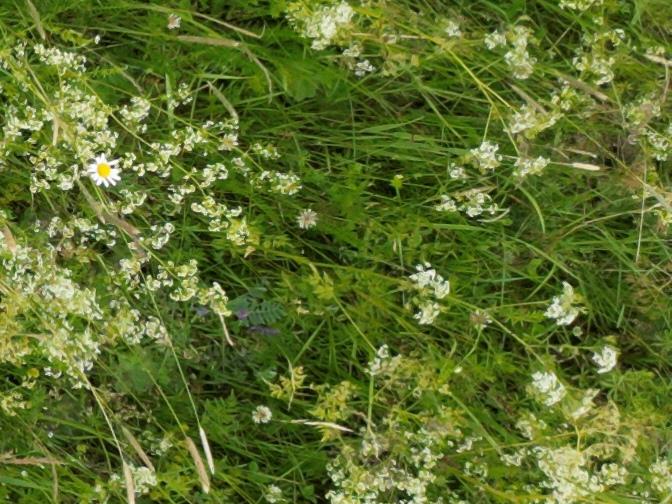
Flowers visible: yarrow flowers, yarrow flowers, yarrow flowers, yarrow flowers, yarrow flowers, yarrow flowers